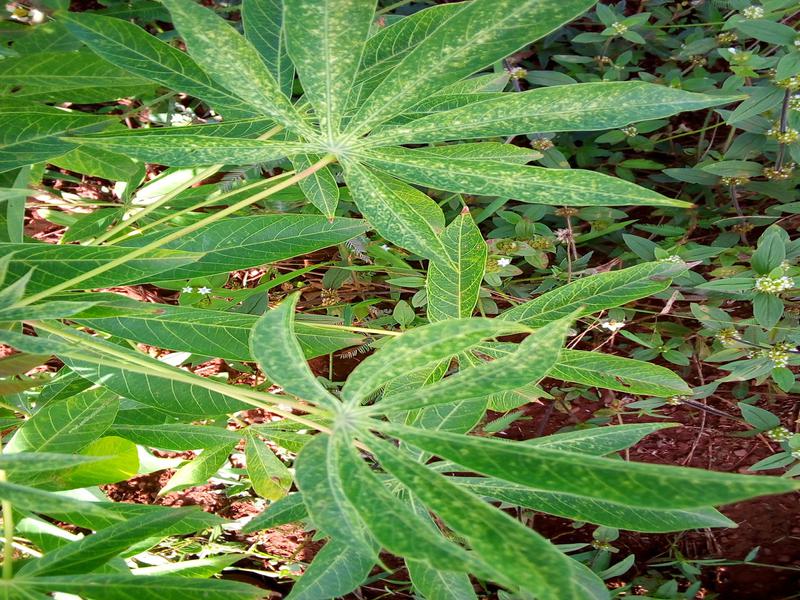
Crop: cassava
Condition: green_mottle